Rudolf Weber (aviator)

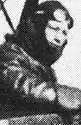

"Oberleutnant" Rudolf Weber (1890-1918) was an Austro-Hungarian World War I flying ace credited with six aerial victories. Weber was an experienced infantry officer when World War I began in 1914, and he went into action on the Russian Front. He transferred to aerial service in late 1915. During his 1916 service as an observer, he scored his first victory and suffered a disfiguring wound to his face. Once healed, he trained as a pilot and returned to action, but on the Italian Front. Between 11 August and 26 October 1917, he scored five more victories. In January 1918, he was posted to command Flik 102G, a night bombing squadron. In October 1918, as the Austro-Hungarian Empire dissolved in defeat, Weber led an exodus home from his unit. Along the way, a trigger-happy militiaman shot Weber to death.